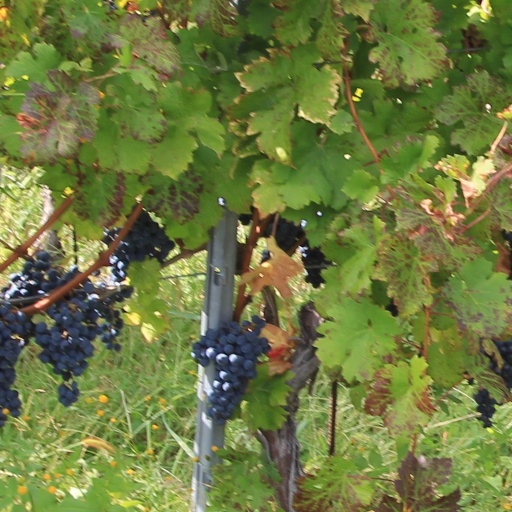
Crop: grape